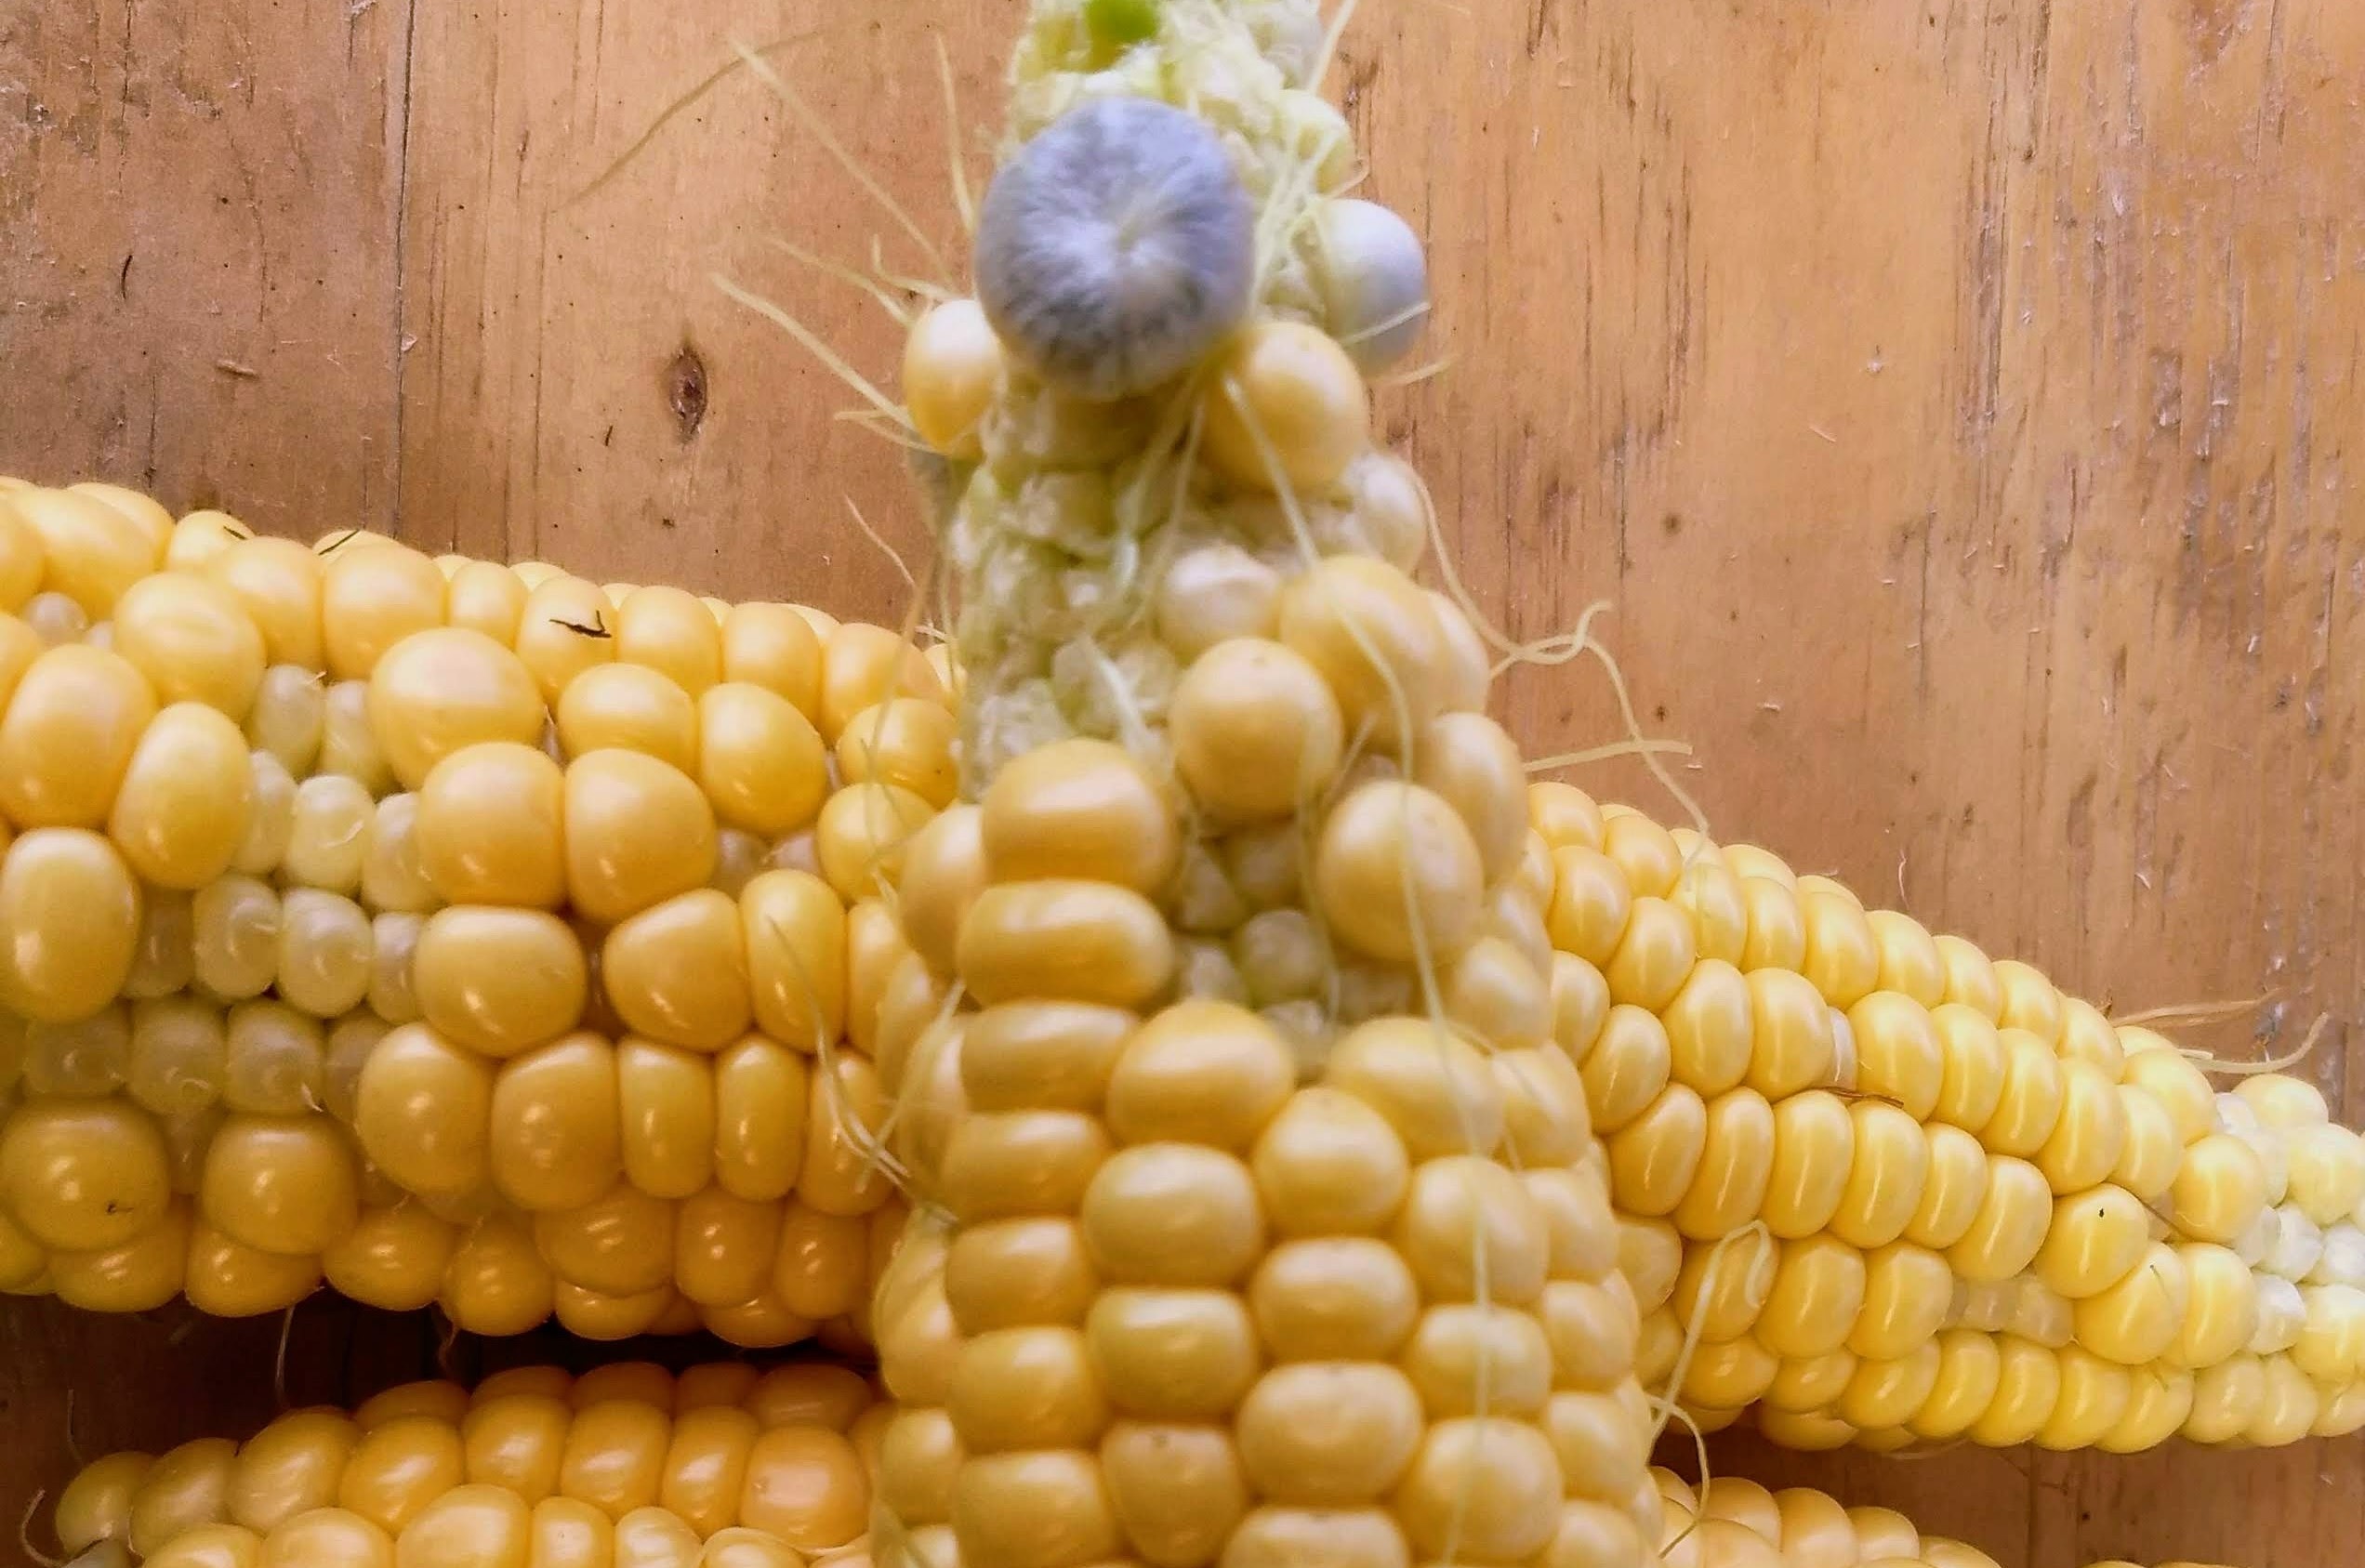
Plant: Corn
Disease: corn smut